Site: brandenburg
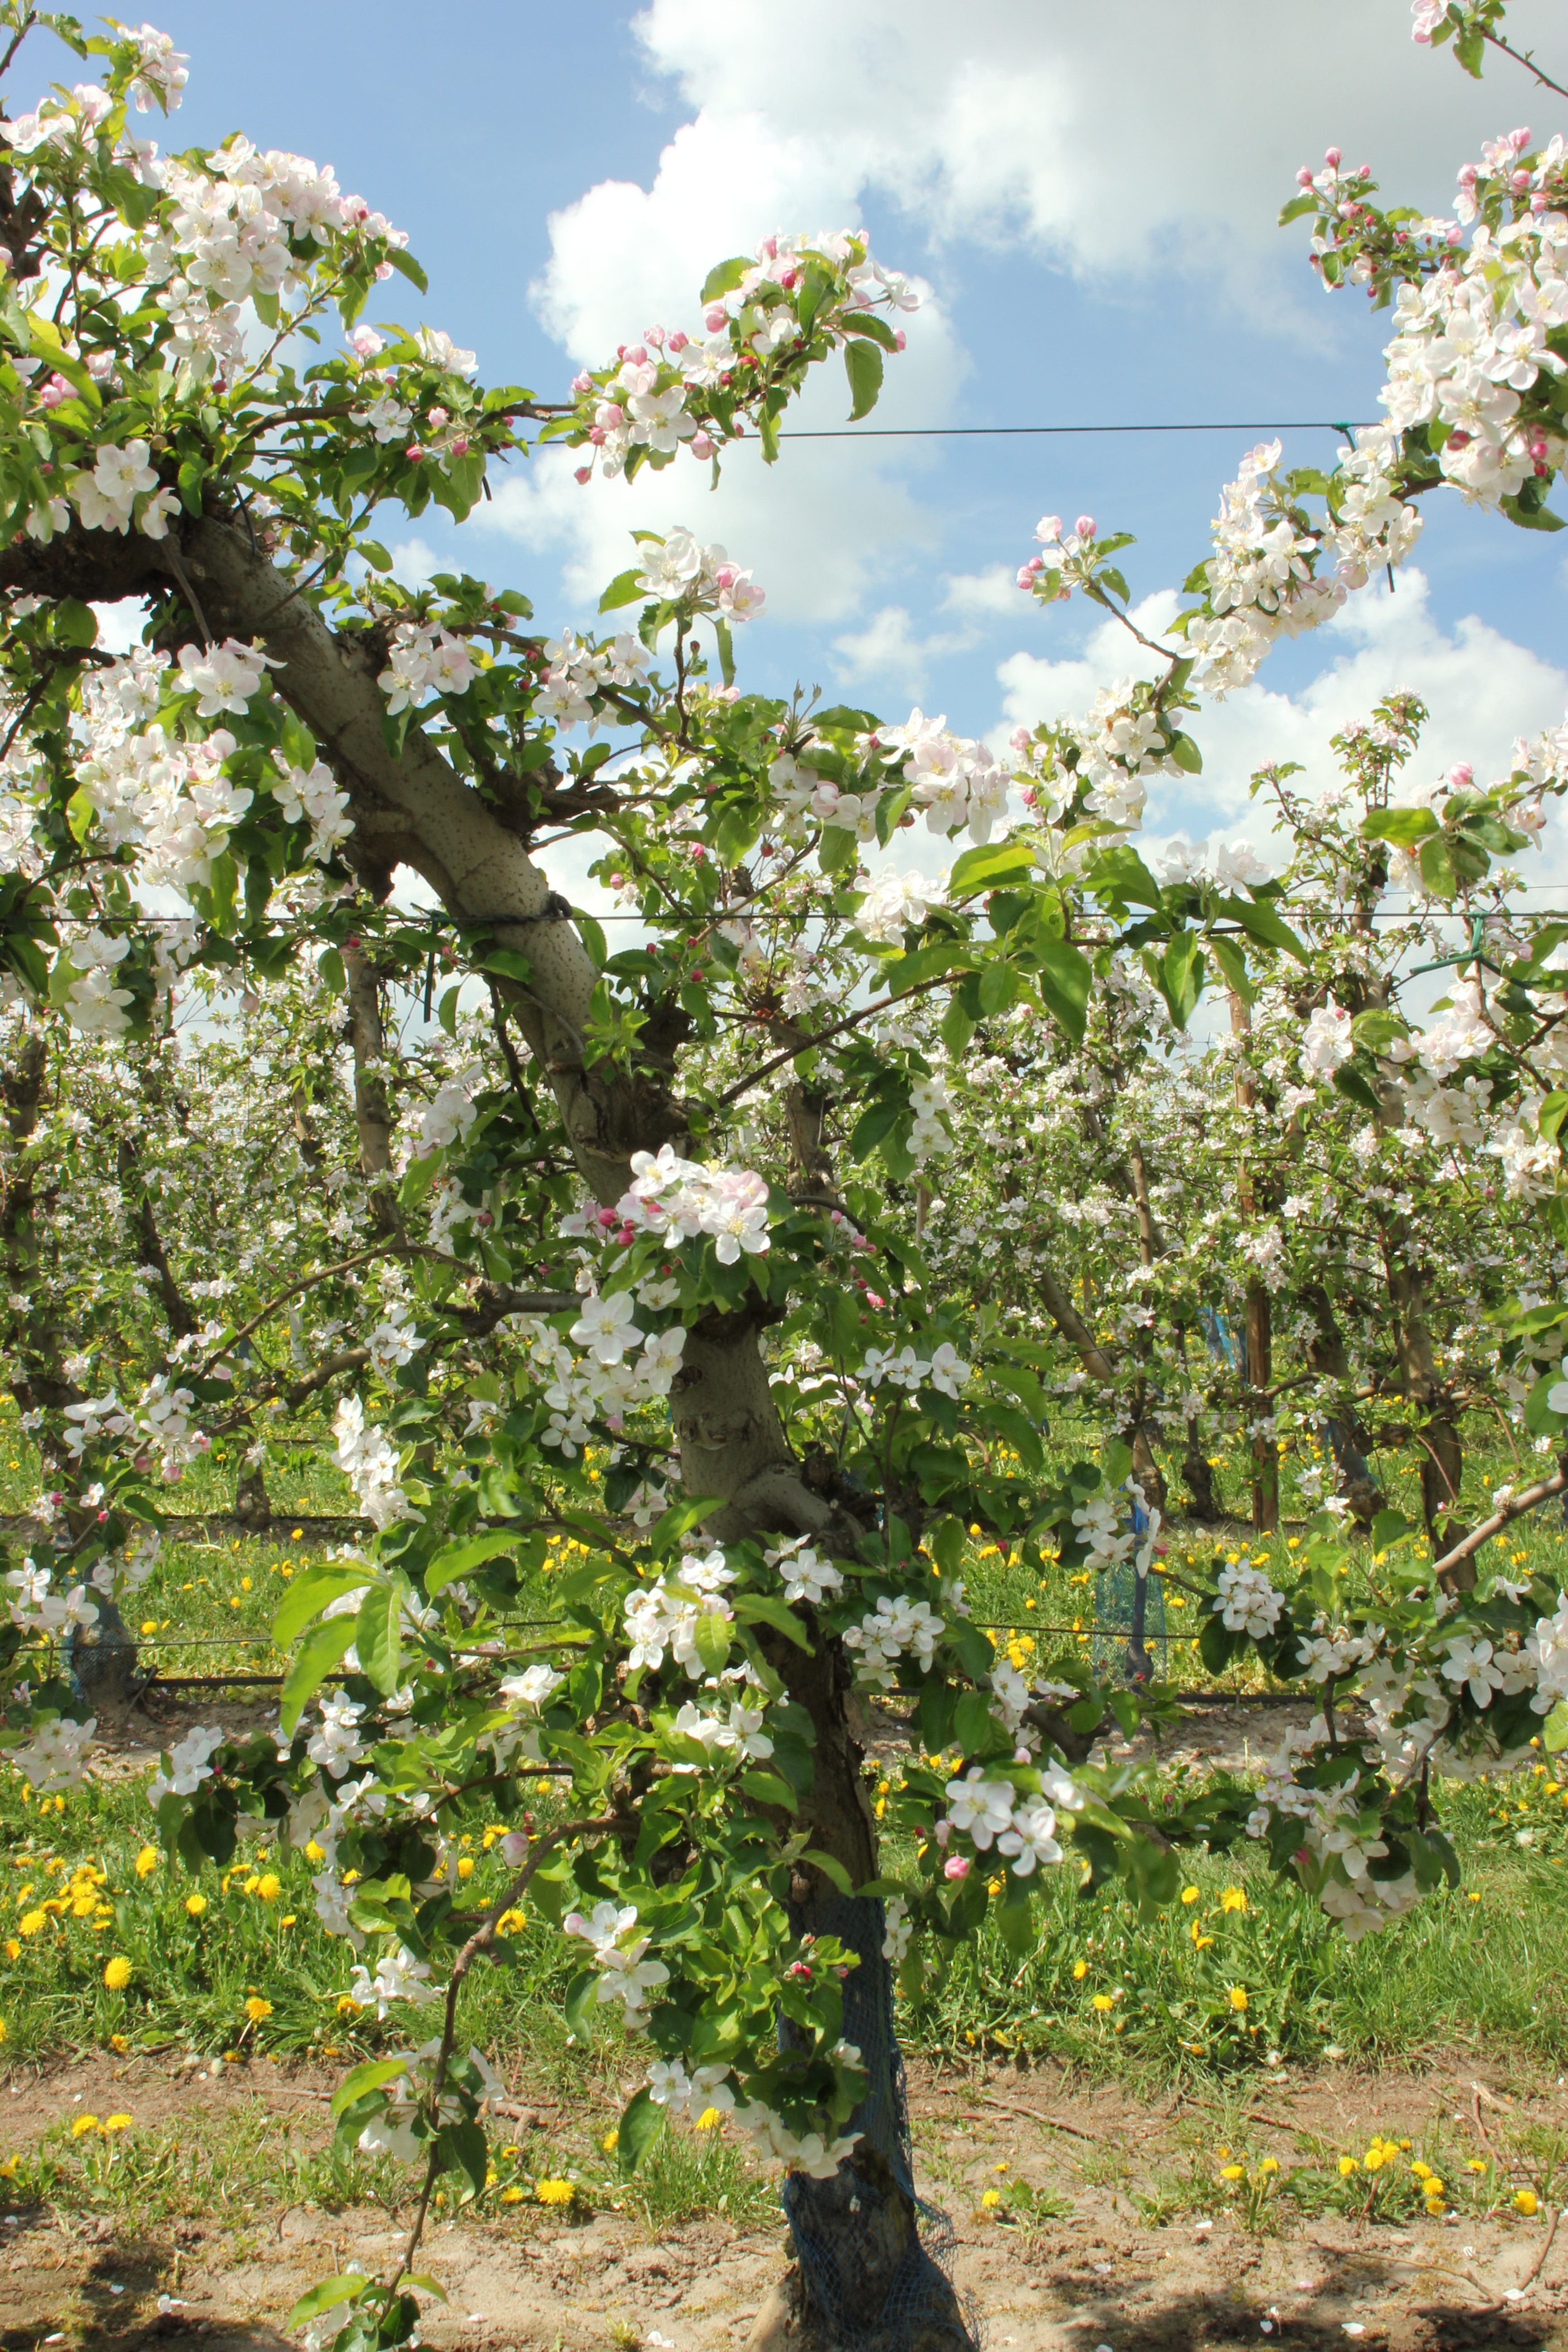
Growth stage (BBCH 65): Flowering